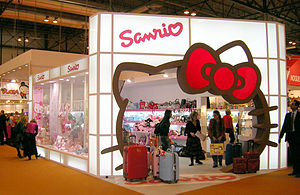
Sanrio / Historie
Sanrios produktstand på en kongres
Sanrio Co., Ltd. er en japansk virksomhed der designer, licenserer og producerer produkter med fokus på kawaii -segmentet i japansk populærkultur. Deres produkter inkluderer brevpapir, skoleartikler, gaveartikler og accessories der sælges over hele verden og i specielle brand-detailhandelsbutikker i Japan. Sanrios bedst kendte karakter er Hello Kitty, en hvid kat med en rød sløjfe og ingen synlig mund, en af verdens mest succesfulde brands i verden.